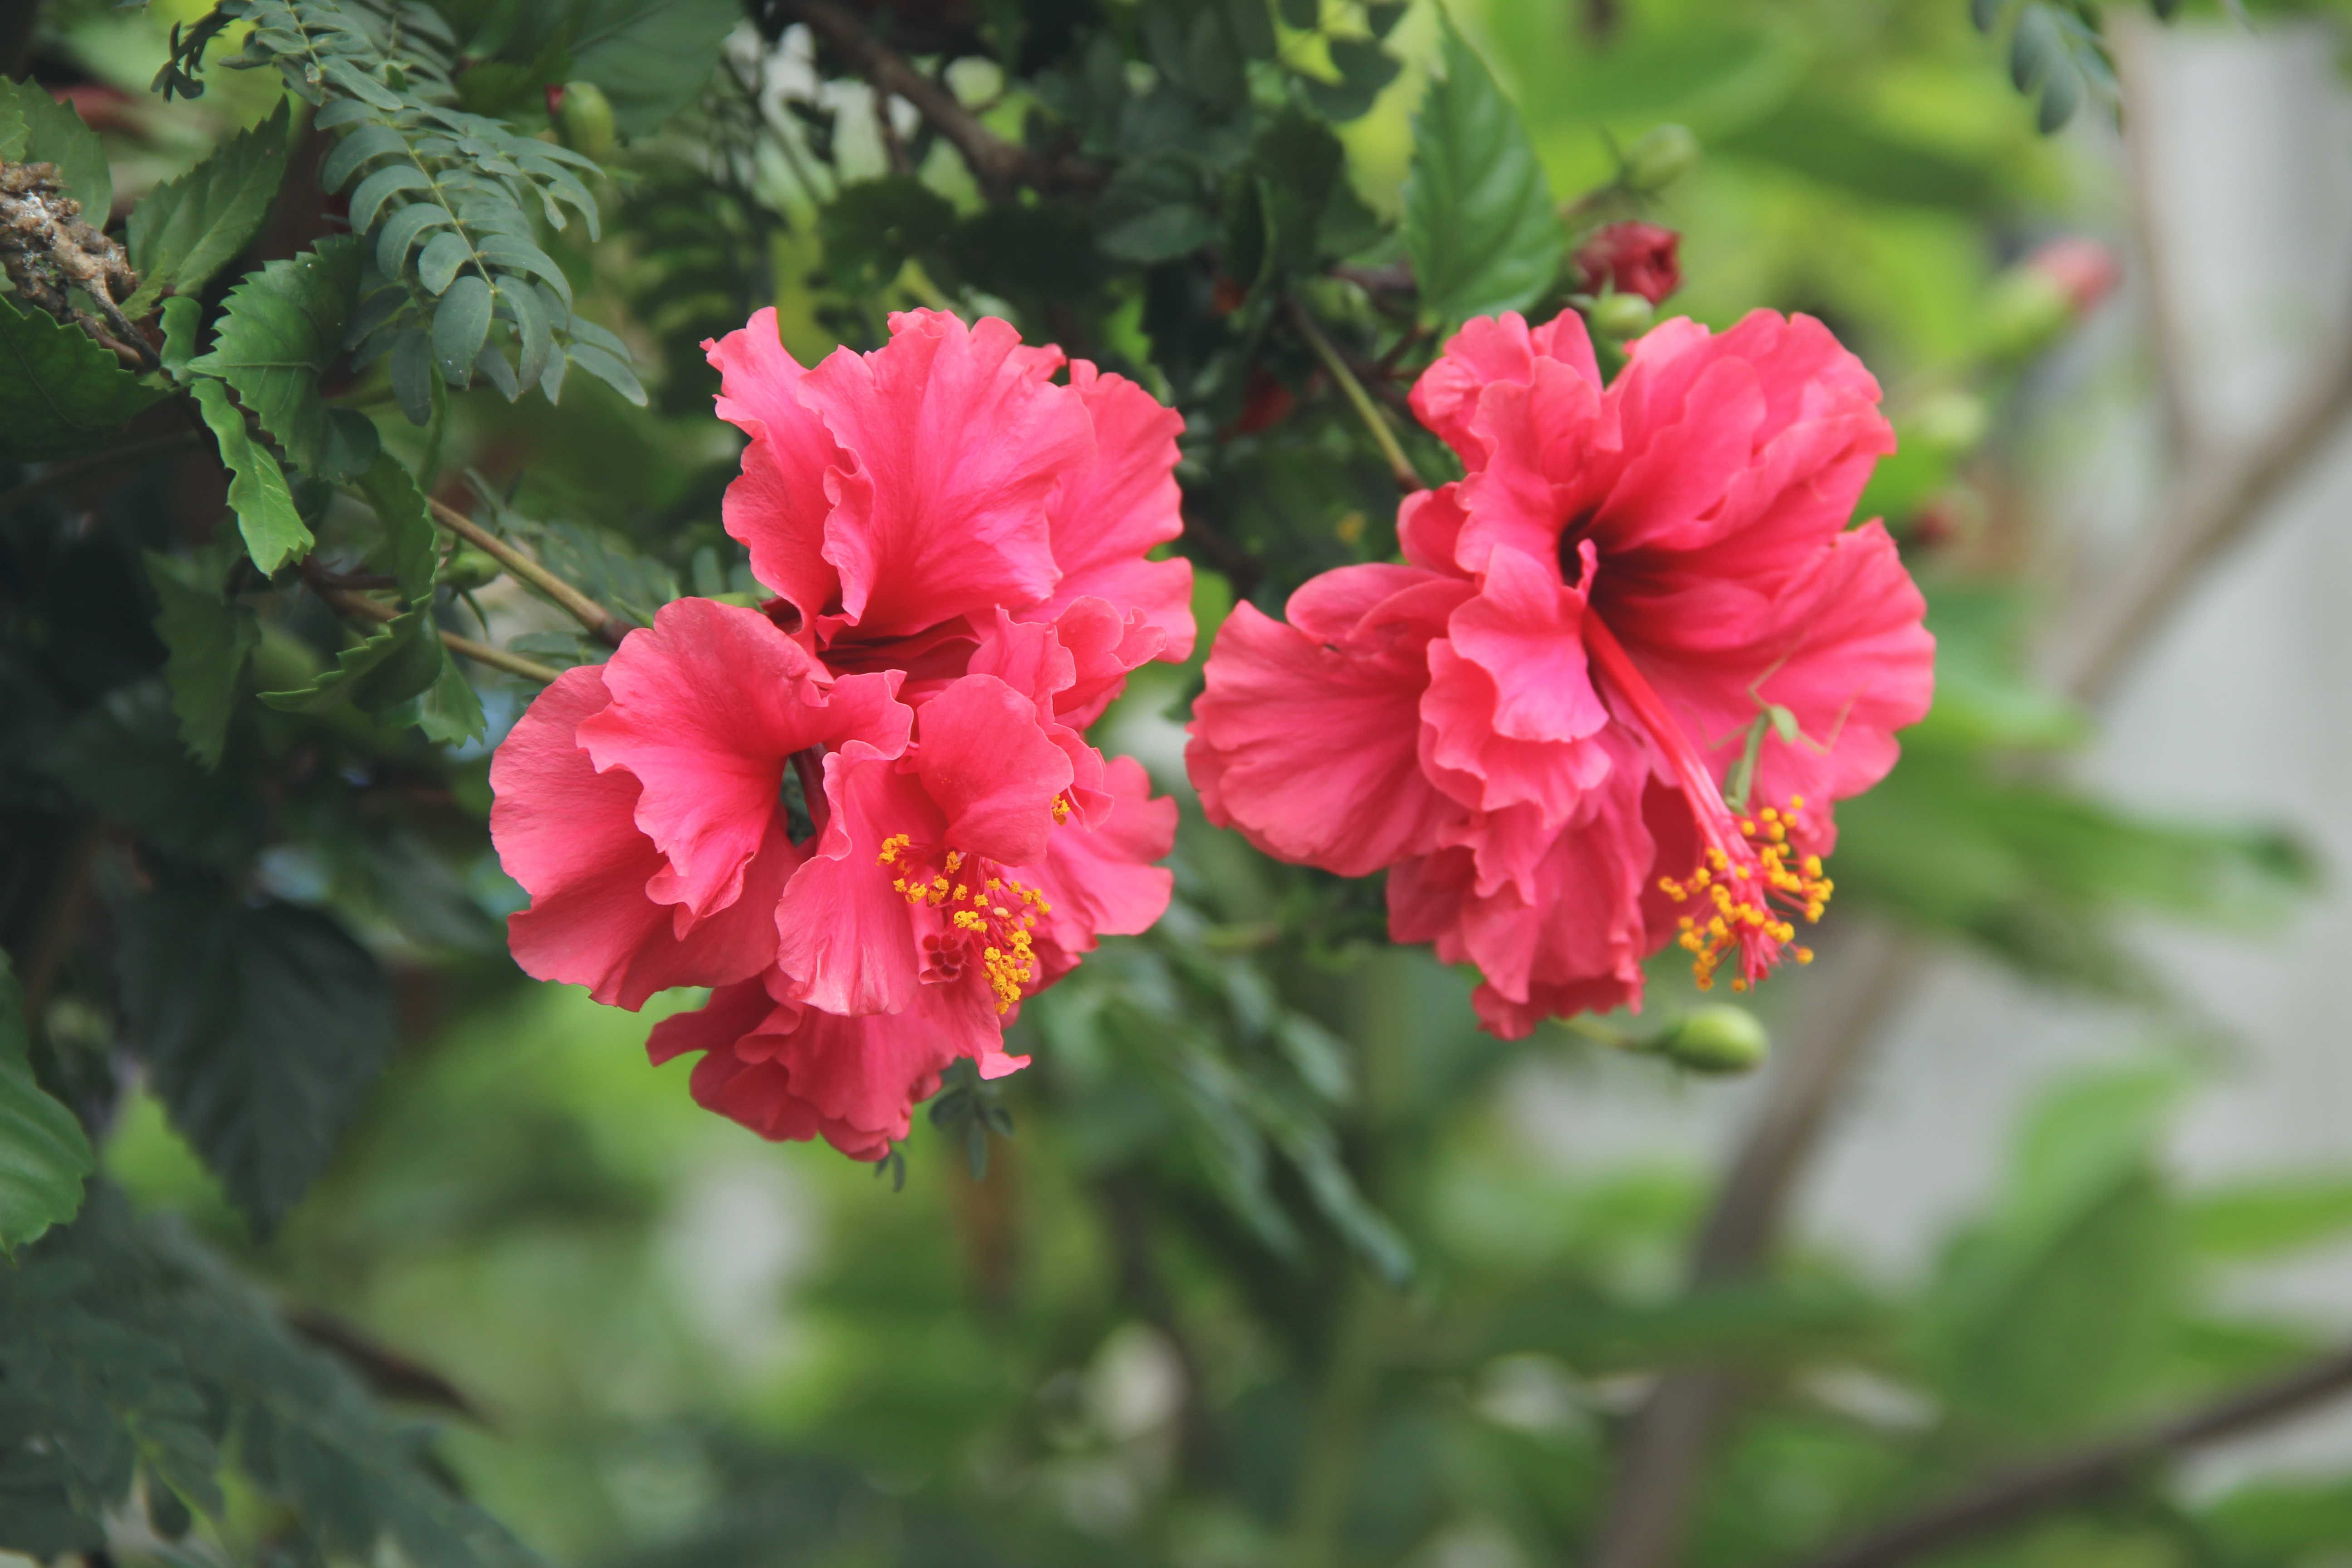
nature, blossom, blur, growth, plant, flower, summer, pollen, color, botany, blooming, garden, flora, flowers, trees, leaves, outdoors, petals, shrub, bright, beautiful, delicate, hibiscus, macro photography, flowering plant, chinese hibiscus, annual plant, land plant